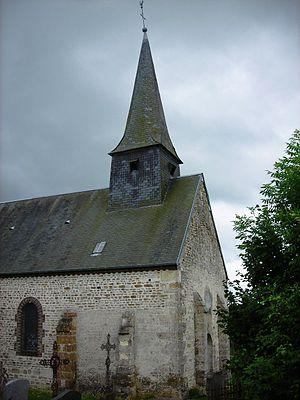
Église Saint-Martin, Les Authieux-du-Puits (Orne, France).
Les Authieux-du-Puits est une commune française, située dans le département de l'Orne en région Normandie, peuplée de 73 habitants.